Tricarboxylate transport protein, mitochondrial

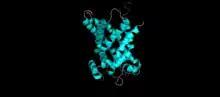
A 3D cartoon depiction of the tripartite structure of a mitochondrial transport protein, generated from 23CE bovine mitochondrial ADP-ATP carrier

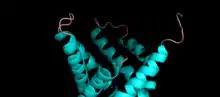
A zoomed in image of the C and N termini and the two loops linking the repeated domains on the cytoplasmic side of the inner mitochondrial membrane.

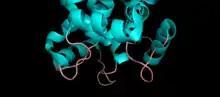
A zoomed in image of the three loops linking the two α-helices of each repeated domain located on the matrix side of the membrane.

The structure of the tricarboxylate transport protein is consistent with the structures of other mitochondrial carriers. In particular, the tricarboxylate transport protein has a tripartite structure consisting of three repeated domains that are approximately 100 amino acids in length. Each repeat forms a transmembrane domain consisting of two hydrophobic α-helices. The amino and carboxy termini are located on the cytosolic side of the inner mitochondrial membrane. Each domain is linked by two hydrophilic loops located on the cytosolic side of the membrane. The two α-helices of each repeated domain are connected by hydrophilic loops located on the matrix side of the membrane. A salt bridge network is present on both the matrix side and cytoplasmic side of the tricarboxylate transport protein.